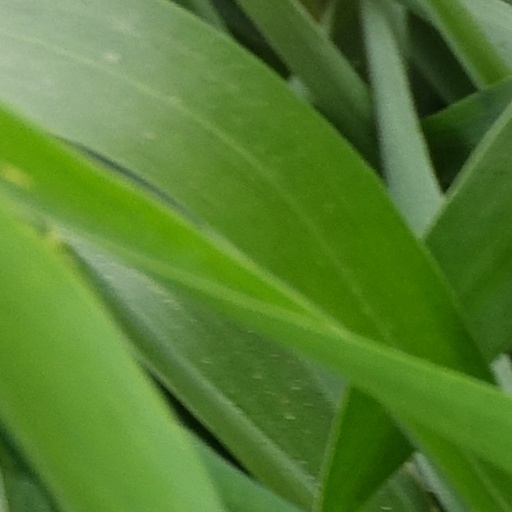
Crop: wheat